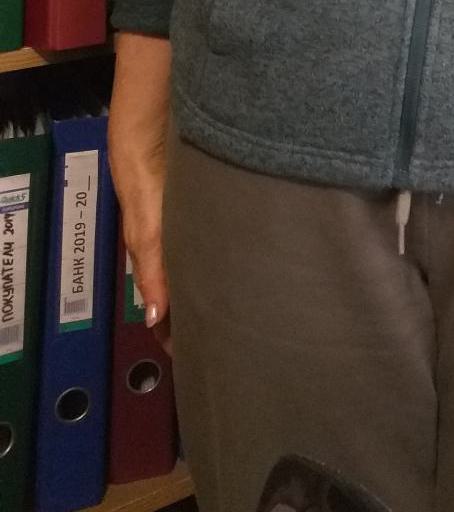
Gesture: no_gesture